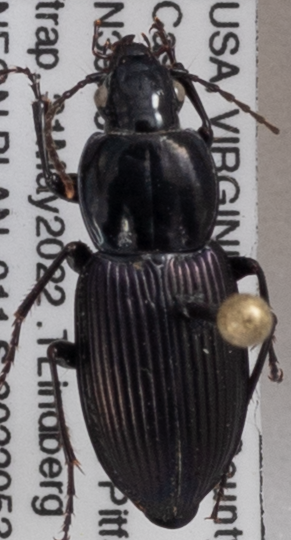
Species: Pterostichus trinarius
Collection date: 2022-05-31 04:00:00
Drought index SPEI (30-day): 1.416
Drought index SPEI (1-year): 0.156
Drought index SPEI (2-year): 0.42